Ristar

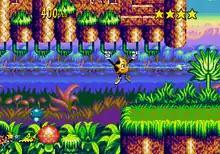
Screenshot showing the playable character Ristar traversing one of the game's levels

"Ristar" is a 2D sidescrolling platform game, similar to games in the "Super Mario" or "Sonic the Hedgehog" series of video games, but focusing less on jumping and speed, and more on the use of Ristar's stretchable arms, which can reach in 8 different main directions. The player must maneuver Ristar through the level to its end, while avoiding damage from obstacles and enemies. Ristar's extendable arms are used as the main means of attacking enemies; through extending his arms, grabbing the enemy, and pulling himself towards them into a "headbutt" motion to defeat them. The same motion also allows for opening treasure chests containing various items, or striking different parts of the environment, such as knocking trees over. Additionally, his elastic arms can merely be used for grabbing and/or throwing objects as well.